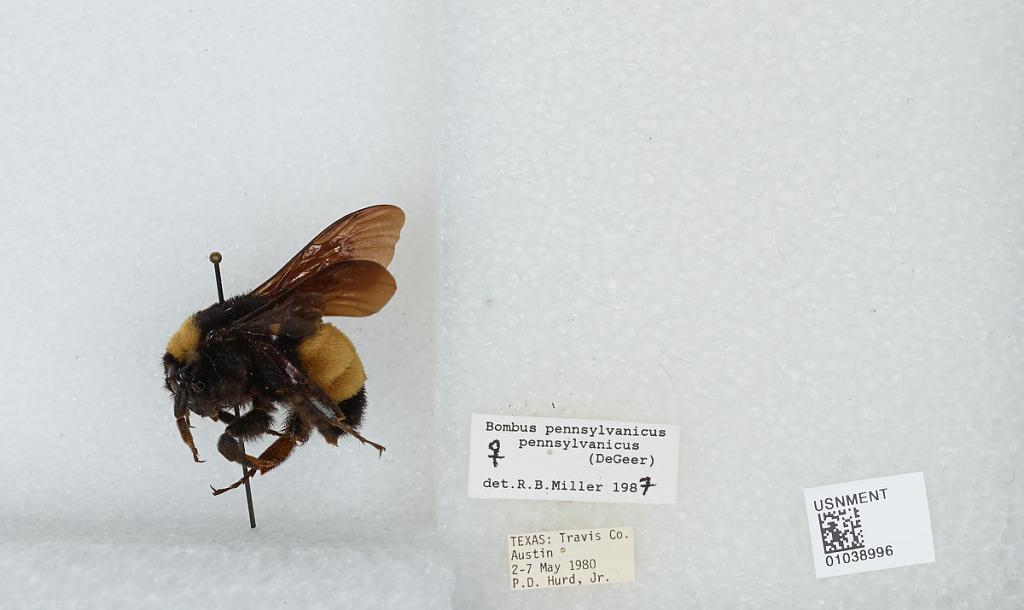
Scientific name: Bombus (Fervidobombus) pensylvanicus pensylvanicus (De Geer)
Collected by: P. Hurd
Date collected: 1980-5-2
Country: United States
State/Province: Texas
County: Travis
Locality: Austin
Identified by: Miller, R. B.